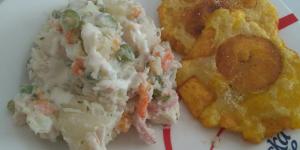
ensalada rusa con patacones